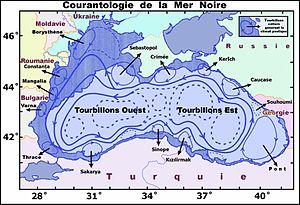
Courantologie de la Mer Noire d'après les articles océanographiques disponibles
La mer Noire est située entre l’Europe, le Caucase et l’Anatolie. Principalement alimentée par le Danube, le Dniepr et le Don, elle est issue de la fermeture d’une mer océanique ancienne, l'océan ou mer Paratéthys. Elle est bordée au nord par la steppe pontique, en Crimée, à l’est et au sud par des chaînes issues de l’orogénèse himalayo-alpine : respectivement monts de Crimée, Caucase et chaîne pontique. Les pays riverains sont : l’Ukraine au nord-ouest, la Russie au nord-est, la Géorgie à l’est, la Turquie au sud, la Bulgarie et la Roumanie à l’ouest. Large d'environ 1 150 km d’ouest en est et de 600 km du nord au sud, elle s’étend sur une superficie de 413 000 km². L'adjectif correspondant est « pontique », qui vient du nom antique de cette mer, le Pont-Euxin.
Le climat pontique fait partie des climats tempérés à dominante « Cfa ». C'est un climat de transition que les climatologues classent, selon ses variantes, parmi les climats océaniques dégradés au Nord-Ouest et/ou parmi les climats subtropicaux humides au Sud-Est.